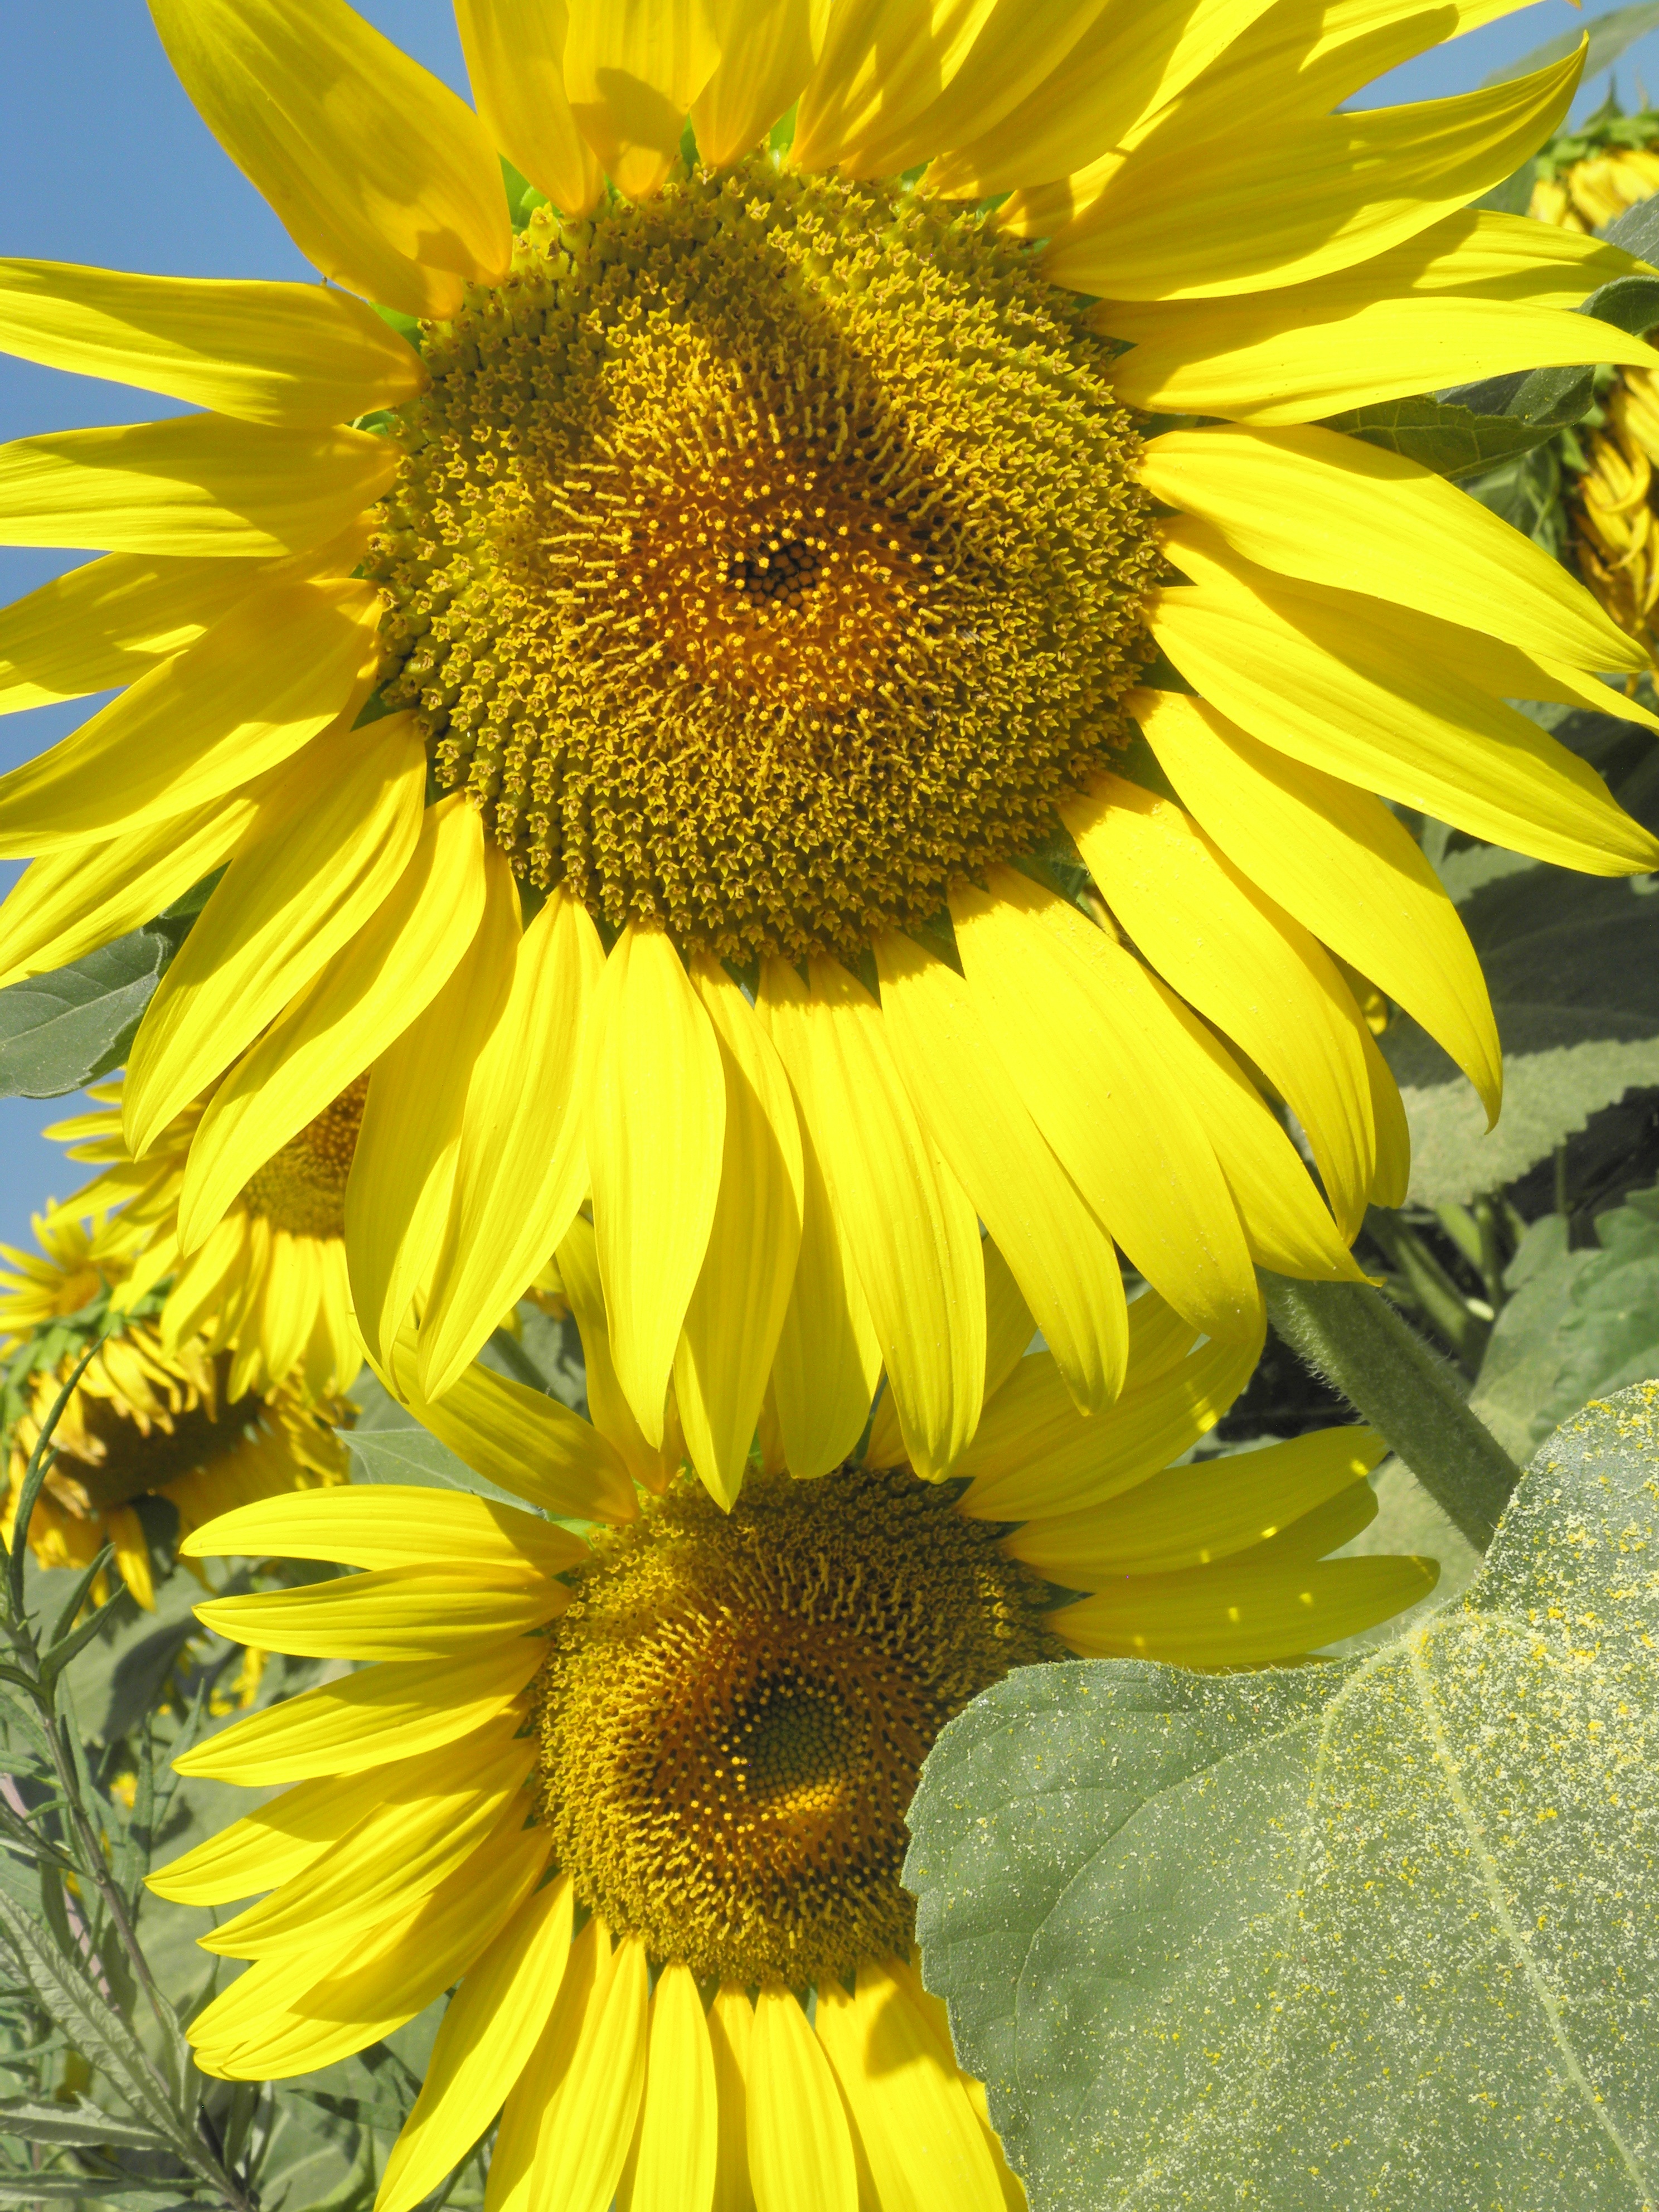
nature, plant, field, flower, petal, summer, botany, yellow, flora, sunflower, cultivation, colors, sunflowers, vegetarian food, flowering plant, daisy family, sunflower seed, annual plant, land plant